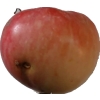
Label: Apple 10